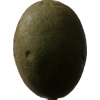
Label: nut